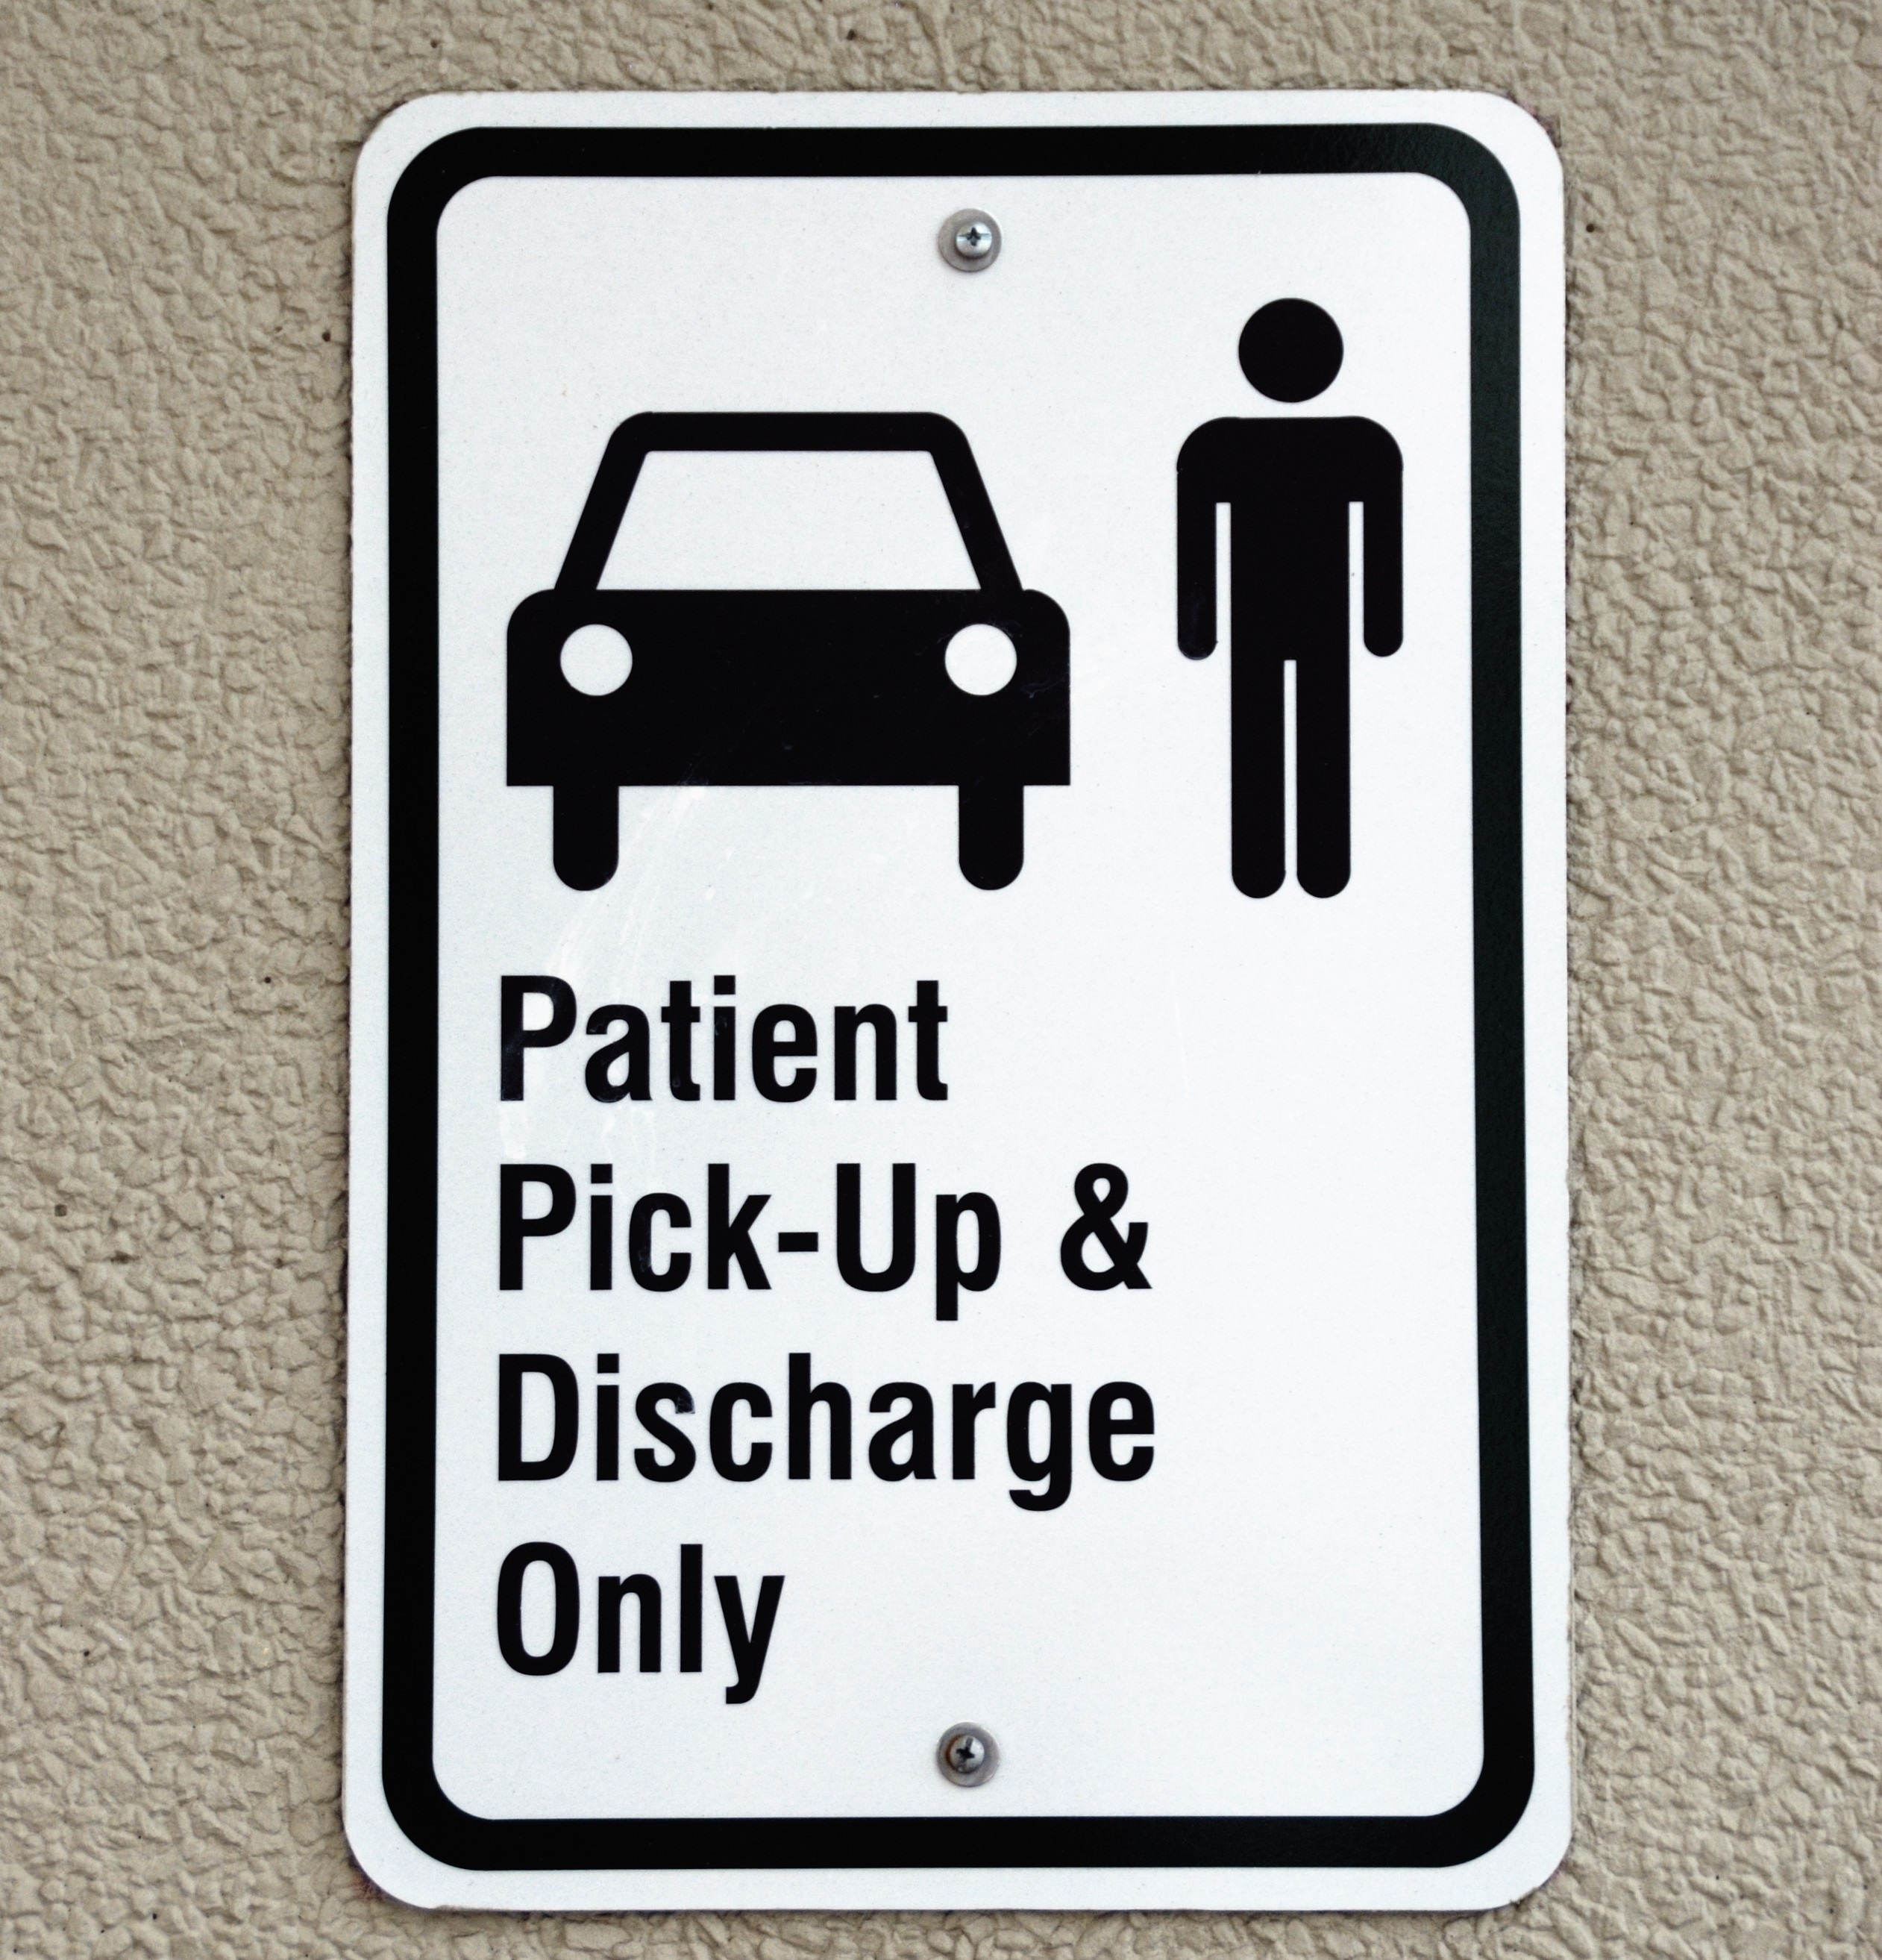
people, number, building, sign, symbol, human, care, signage, health, help, font, hospital, clinic, icon, medical, treatment, emergency room, vehicle registration plate, health care, house numbering, patient pickup sign